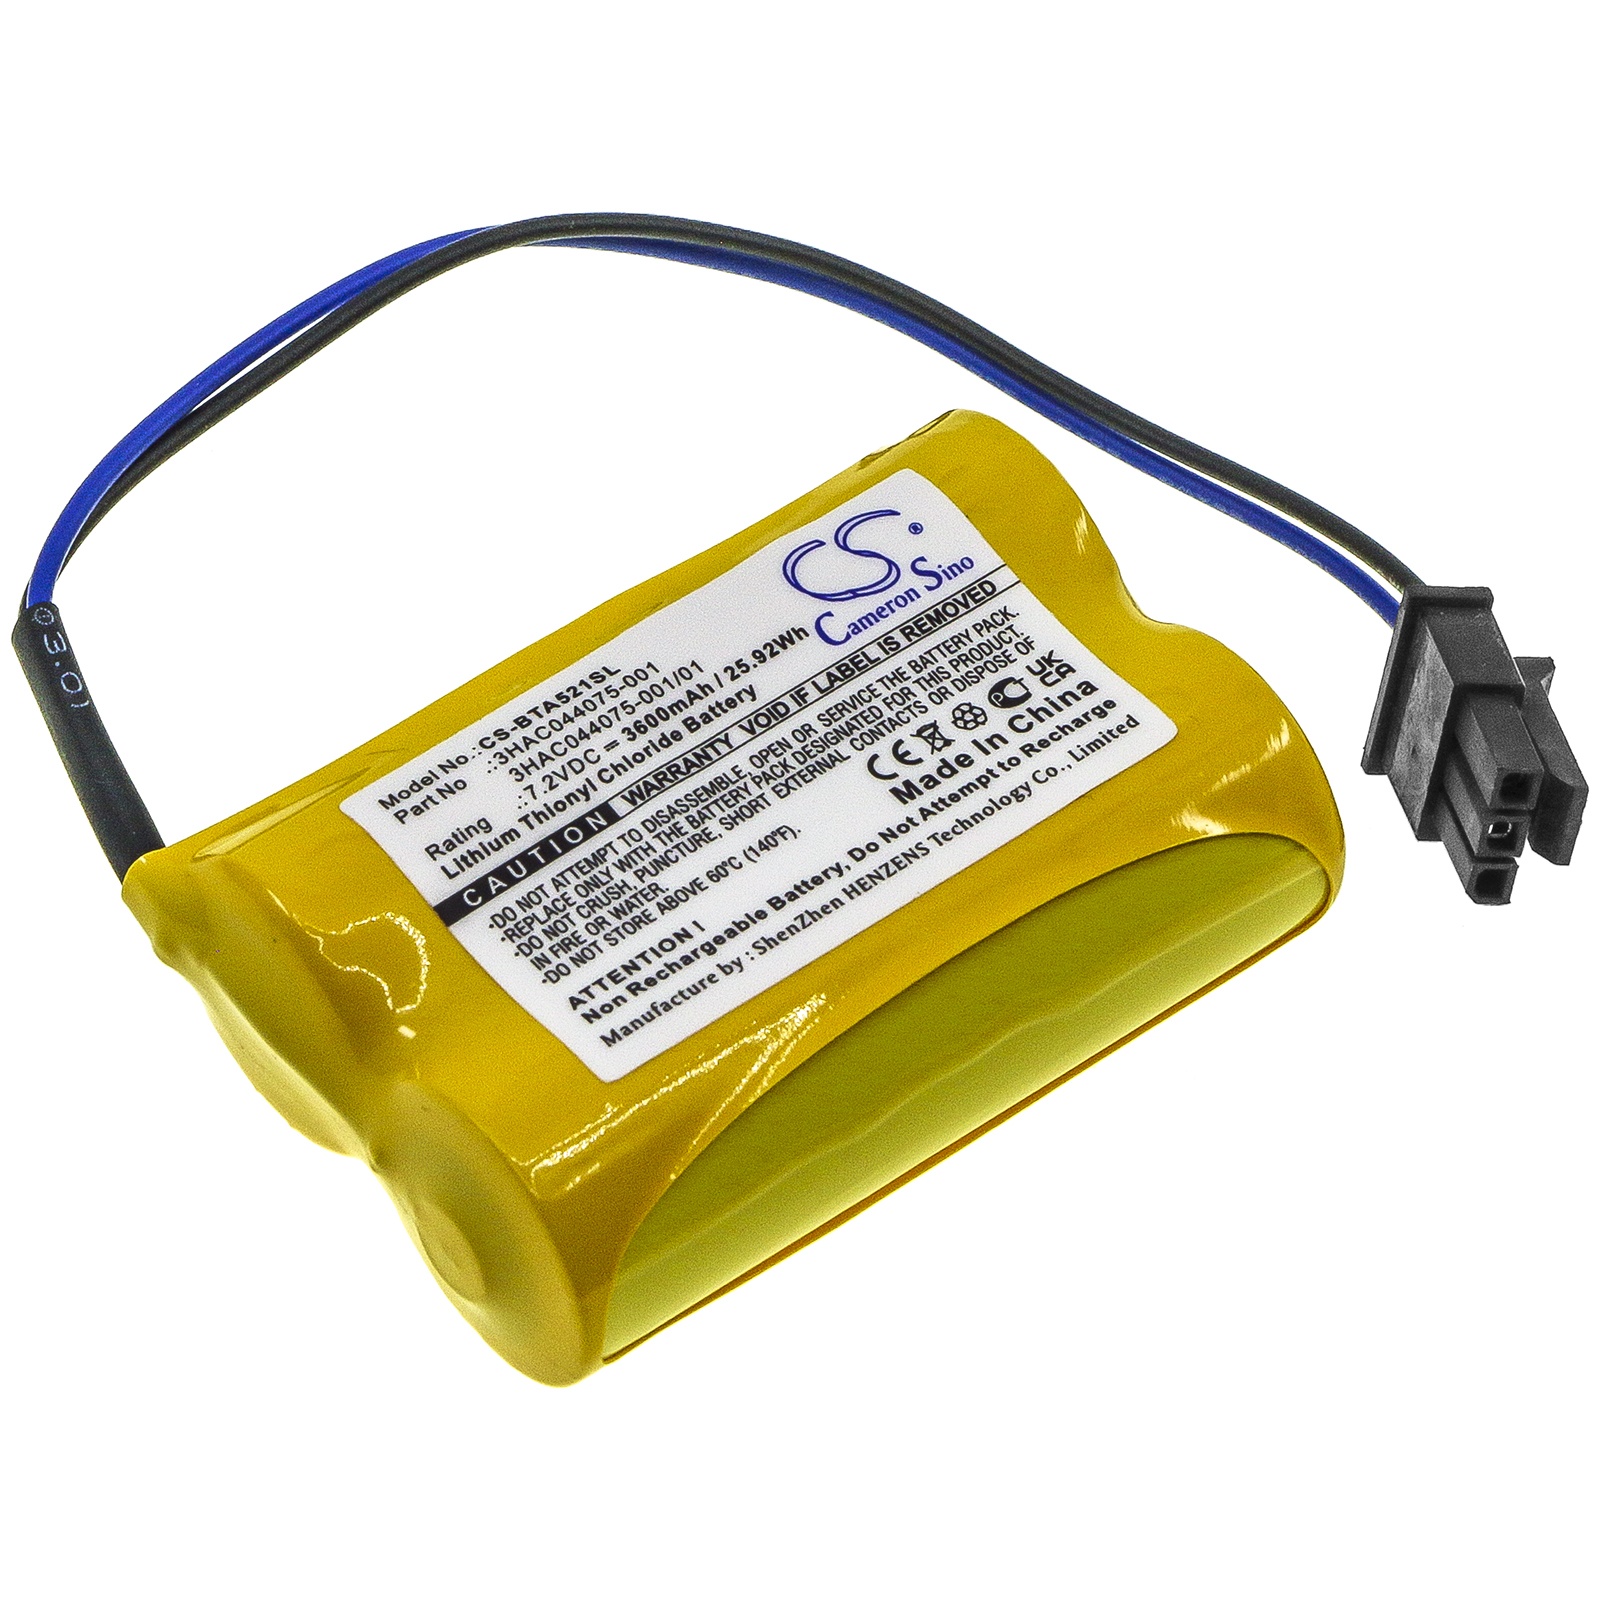
Battery for ABB IRB 1520ID 3HAC044075-001, 3HAC044075-001/01 7.2V Li-SOCl2 3600
Type: Li-SOCl2 Capacity: 3600mAh / 25.92Wh Voltage: 7.2V Color: White Dimensions: 52.30 x 33.70 x 17.10mm This battery is compatible with: ABB IRB 1520ID Compatible partnumbers: 3HAC044075-001, 3HAC044075-001/01 RoHS Approved for toxic free This battery is certified with UKCA, CE and ISO9001 Manufacturers names and numbers are used for reference purposes only. These parts are in no way associated with the initial manufacturers parts.
Brand: Cameron Sino
Category: Electronics > Electronics Accessories > Power > Batteries > PDA Batteries